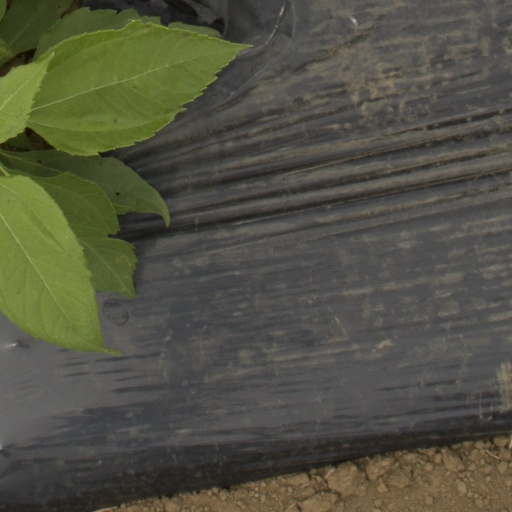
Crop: Jerusalem artichoke